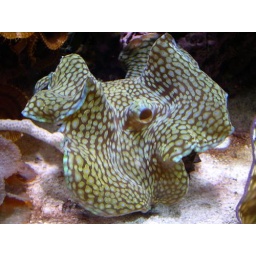
2006. i want coral like that in a bowl at my house